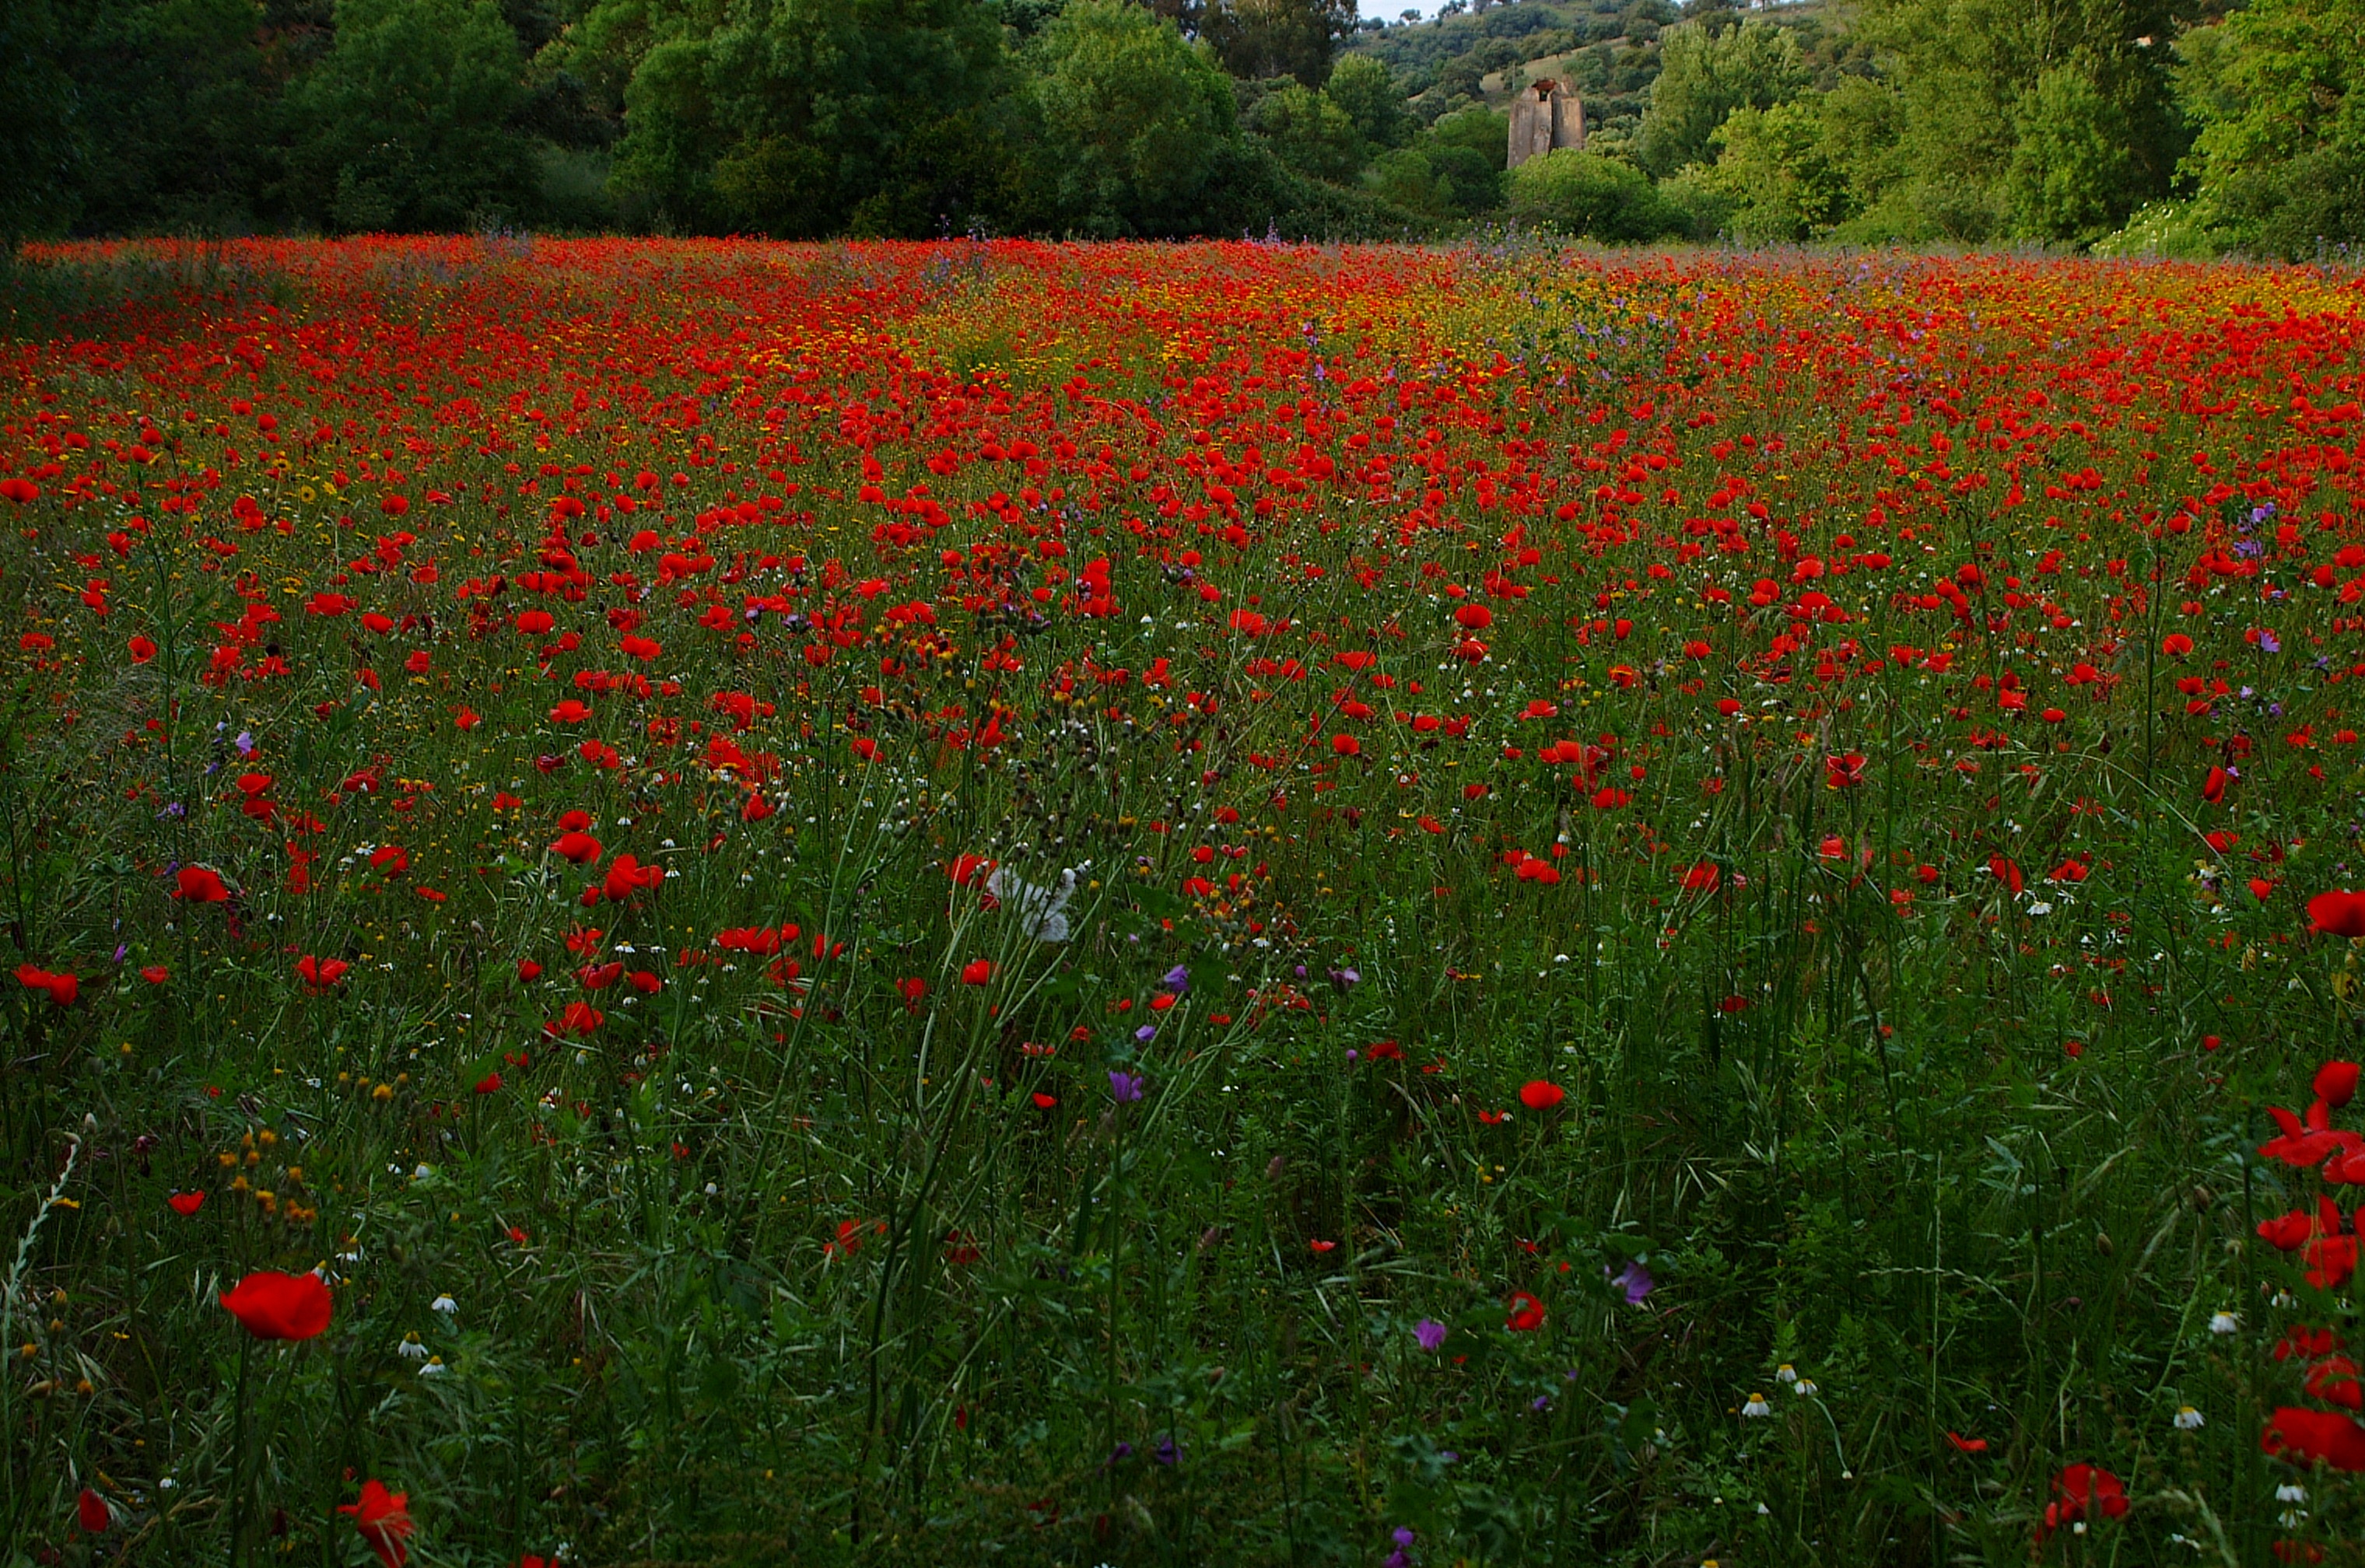
landscape, nature, plant, field, meadow, prairie, flower, flora, wildflower, flowers, grassland, poppy, coquelicot, flowering plant, the poppy field, annual plant, land plant, poppy family